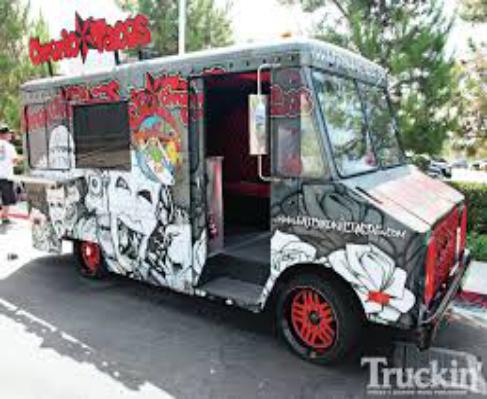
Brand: Chronic Tacos-2
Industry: Food